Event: Nepal Earthquake
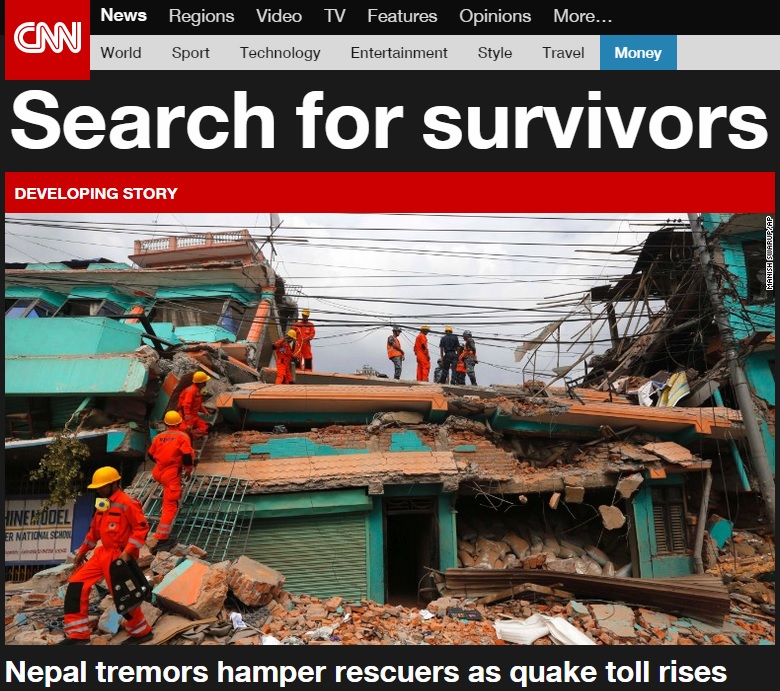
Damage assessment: damage